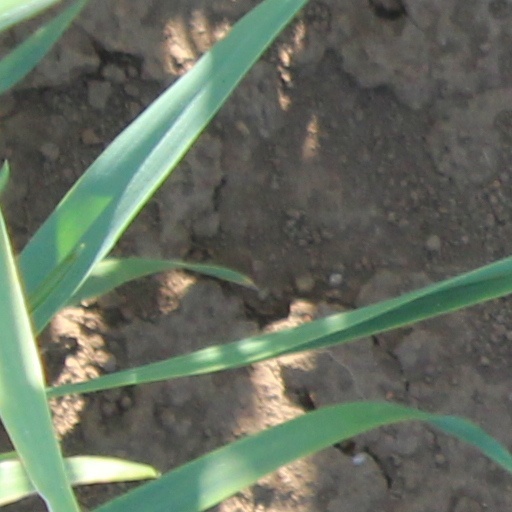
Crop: wheat